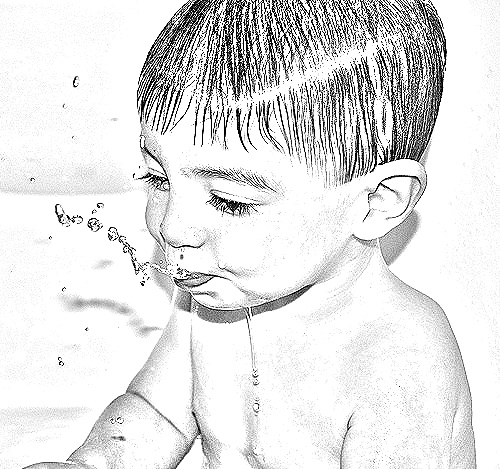
Portrait style: Sketch Portrait